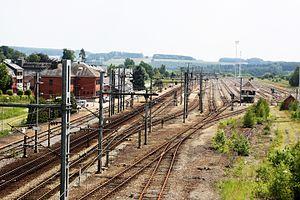
Vue sur la Gare de Gouvy depuis le pont routier. Lëtzebuergesch: Vue an d'Gare vun der Stroossebréck aus
La gare de Gouvy est une gare ferroviaire belge de la ligne 42, Rivage - Gouvy-frontière, située sur le territoire de la commune de Gouvy, en Région wallonne dans la province de Luxembourg.